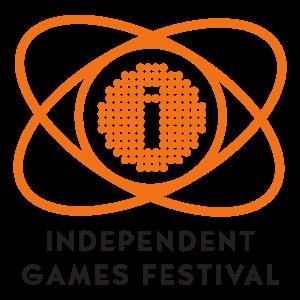
L'Independent Games Festival est un événement annuel qui récompense des jeux vidéo innovants produits par des développeurs de jeux vidéo indépendants. Il s'inspire du festival de Sundance et se déroule pendant la Game Developers Conference depuis 1999.